Citroën U23

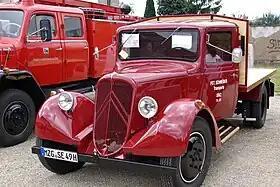
Citroën U23 (1949)

The U23, or Type 23, was a light (2-ton) truck introduced by Citroën in 1935. Although the engine cowling and front body appeared similar to the Citroën Traction Avant's, the U23 had a conventional rear-wheel-drive layout. Production lasted through 1969, and approximately one million were produced.